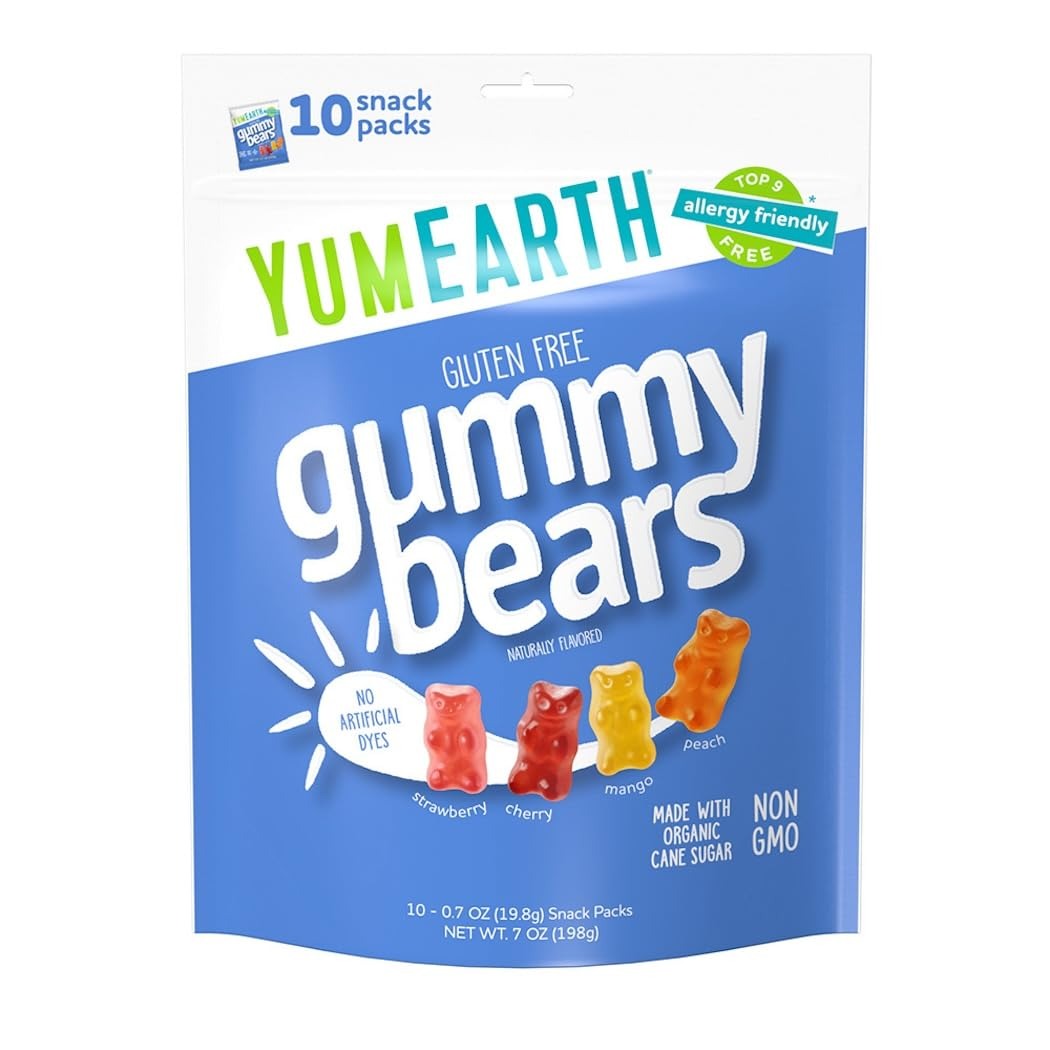
Item Name: YumEarth Organic Gummy Bears - Fruity Gummy Candy Snack Packs, Gluten Free Snacks for Kids - Allergy Friendly, Non-GMO, No Artificial Flavors or Dyes
Value: nan
Unit: None

Price: 8.15